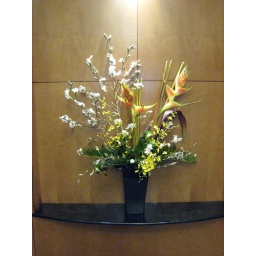
This is one of the weekly flower arrangements in the lobby of the building where I work.